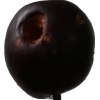
Label: plum